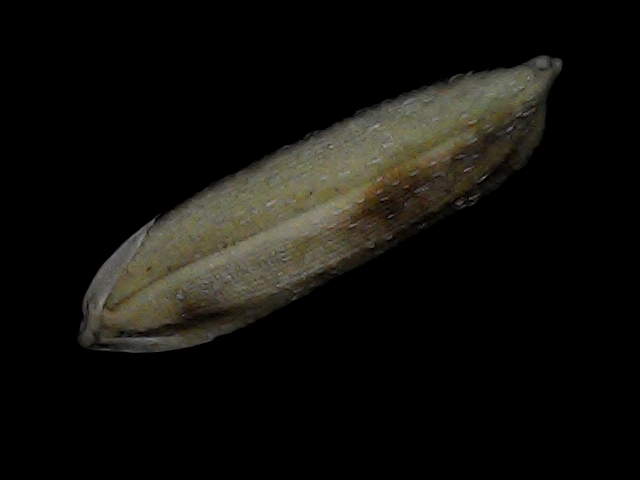
Rice variety: Bd87